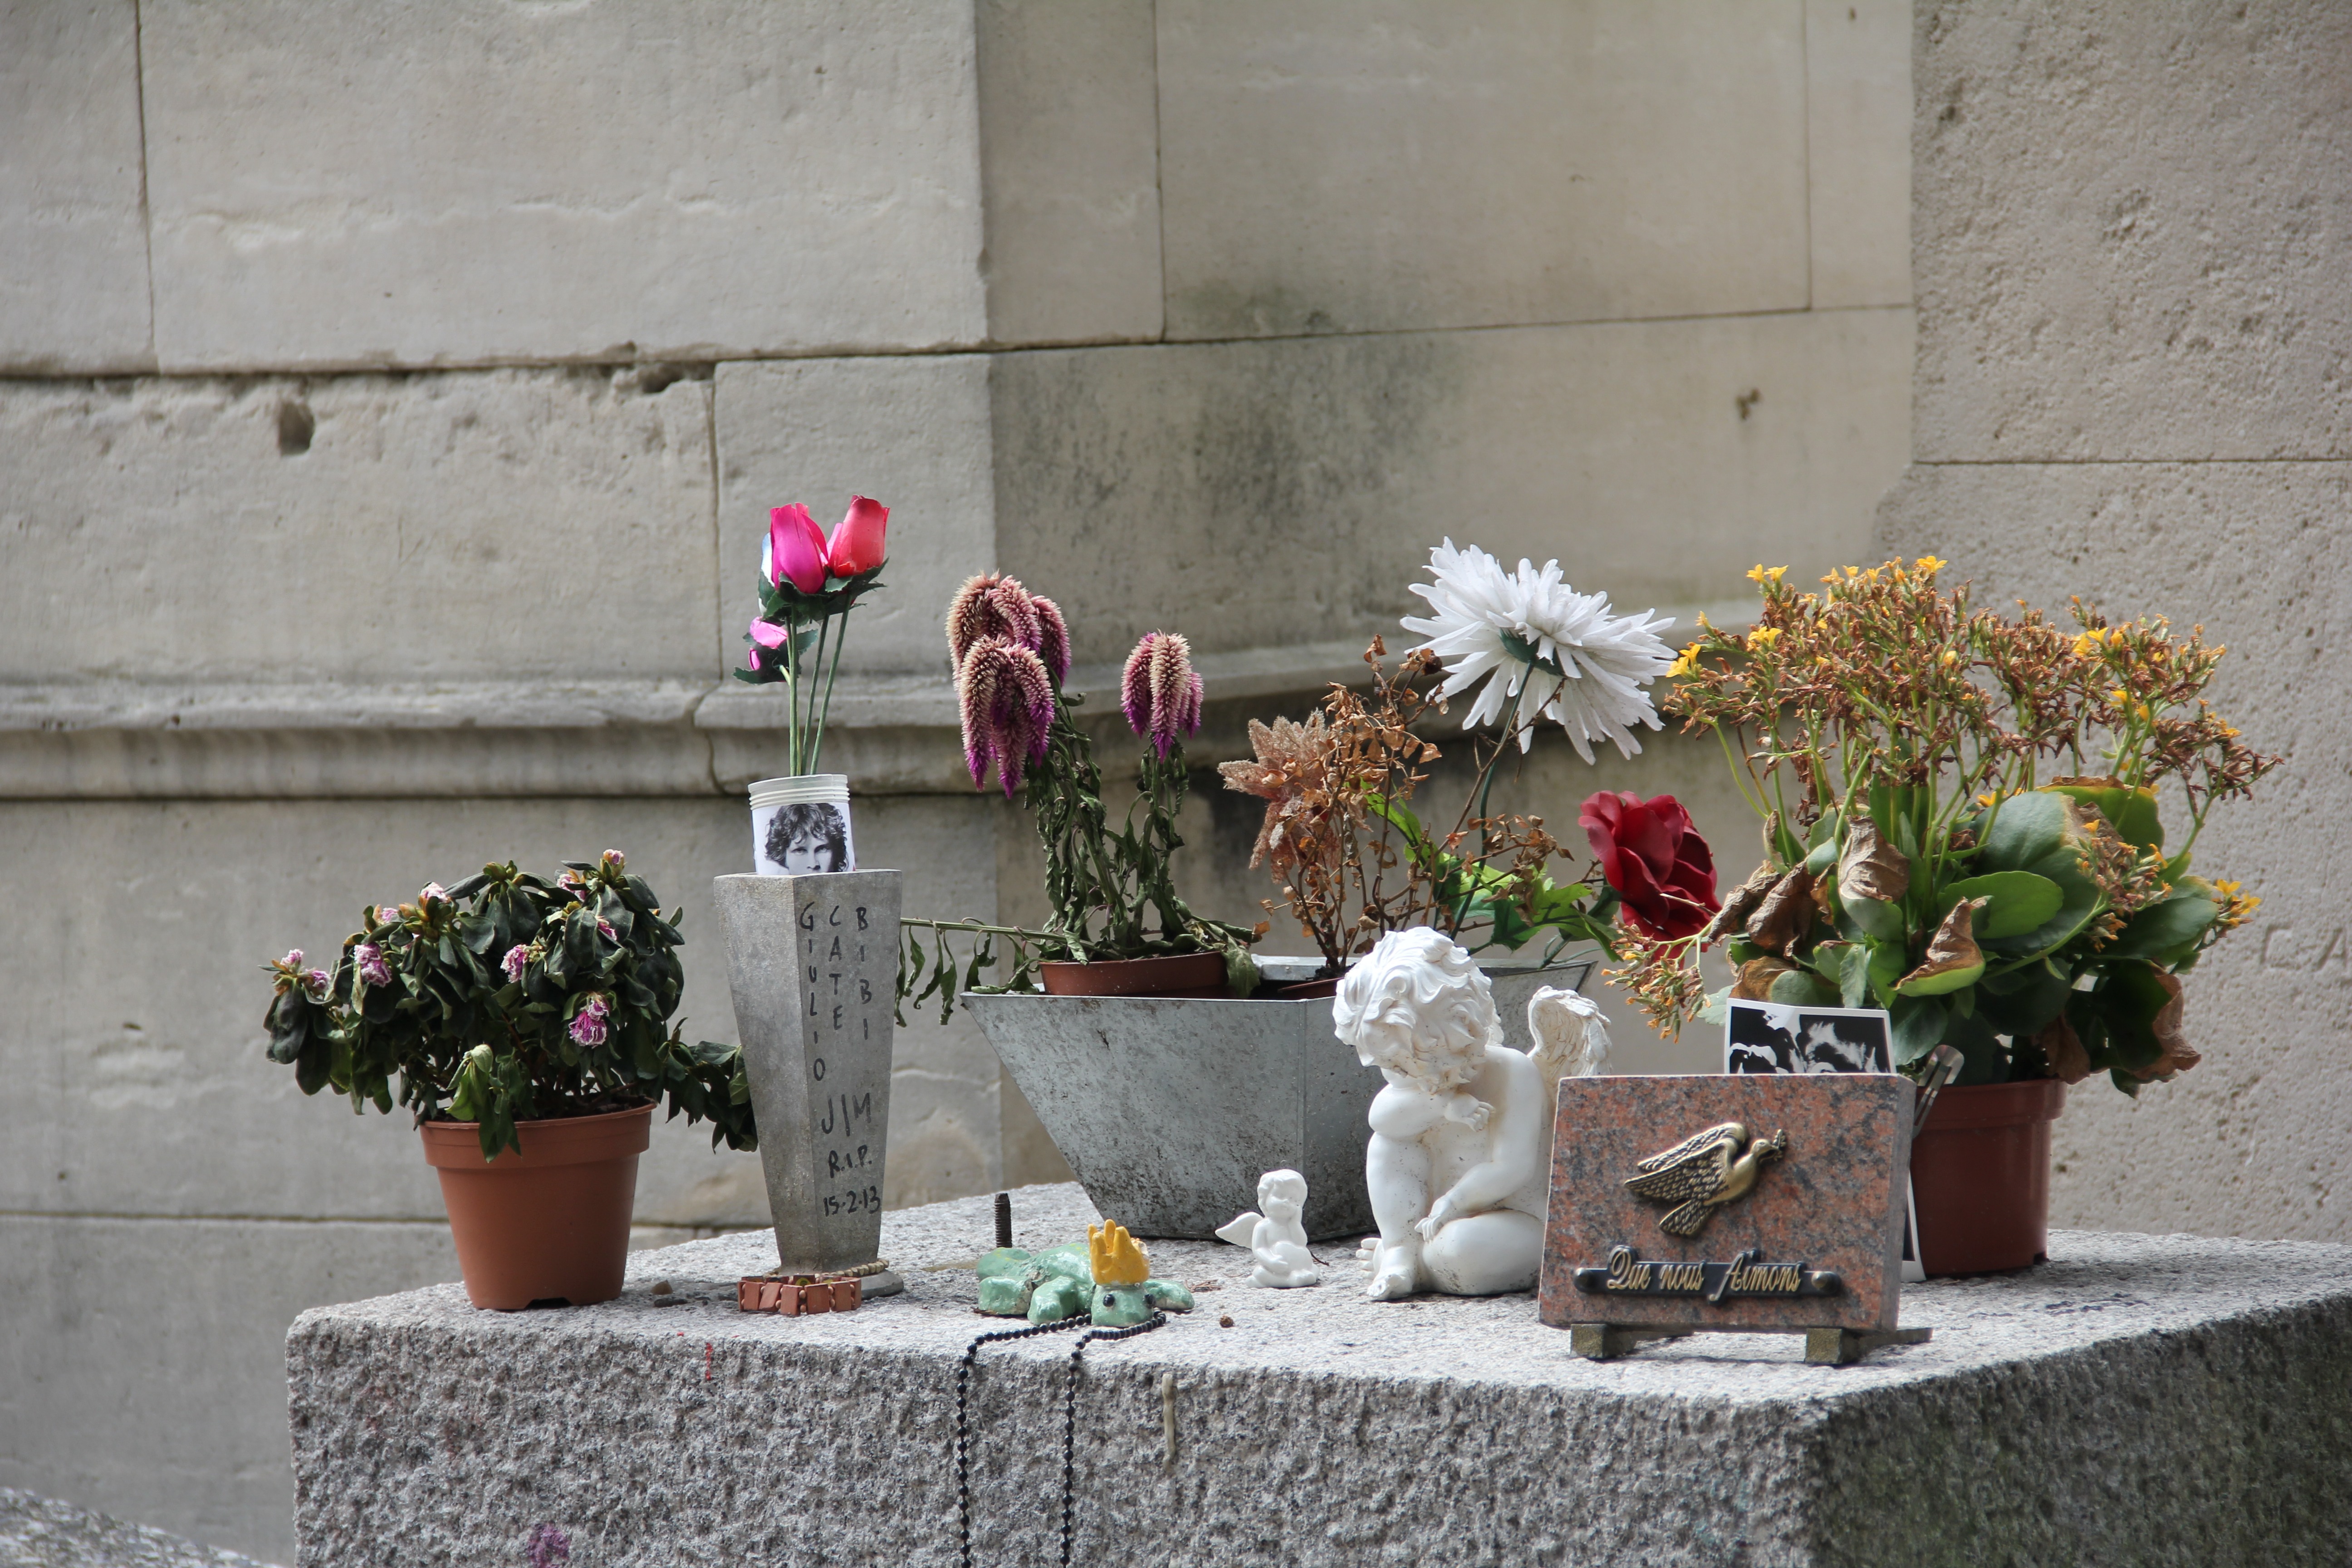
plant, flower, paris, spring, art, tomb, floristry, floral design, flower arranging, jim morrison's grave